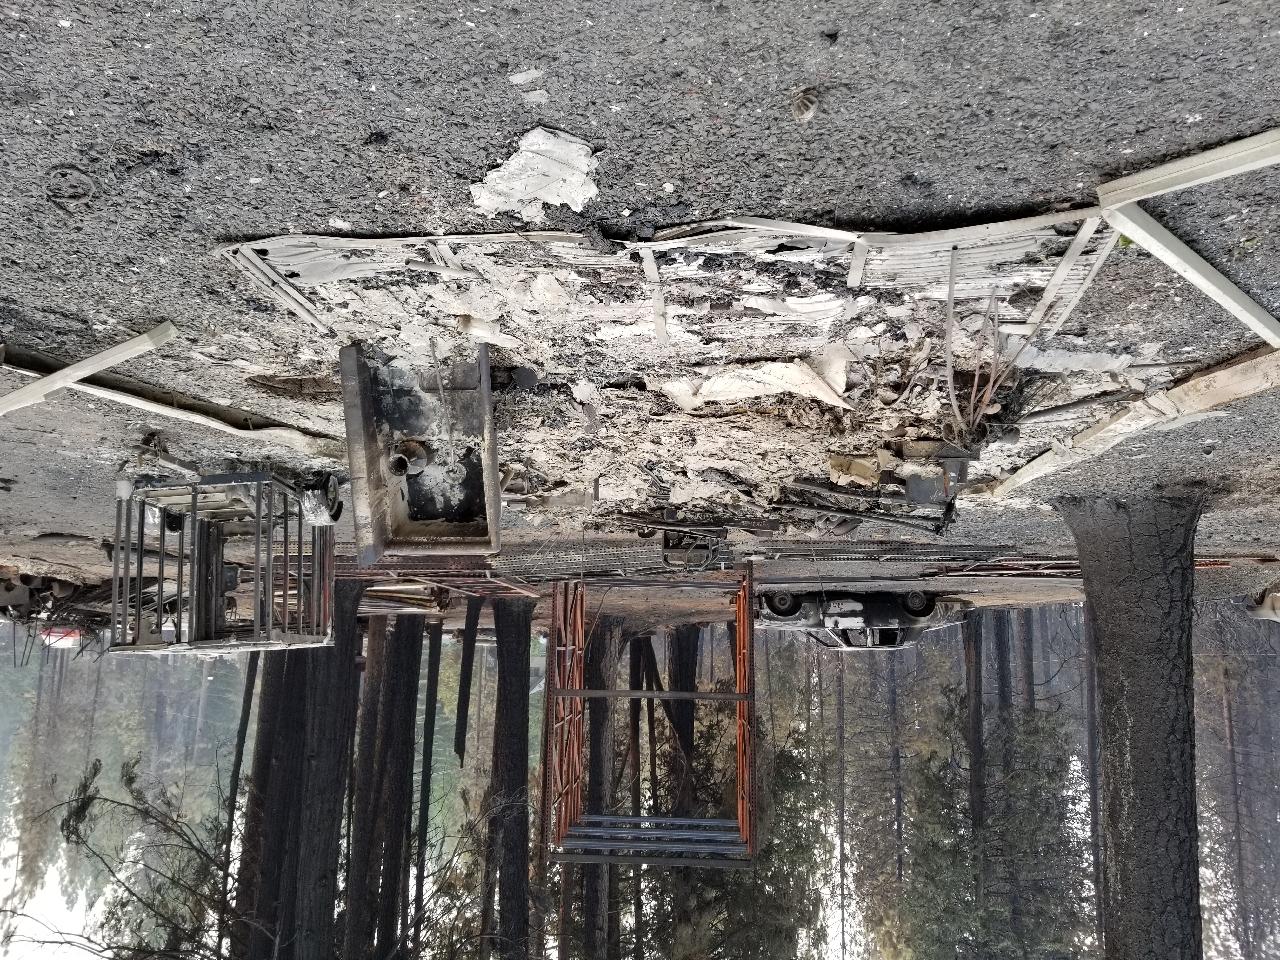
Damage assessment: destroyed